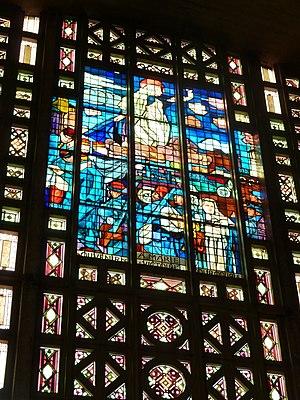
Église Notre-Dame du Raincy - Le Raincy - Seine-Saint-Denis - France - Mérimée PA00079948 This building is classé au titre des Monuments Historiques. It is indexed in the Base Mérimée, a database of architectural heritage maintained by the French Ministry of Culture,
L'église Notre-Dame du Raincy, appelée aussi Notre-Dame-de-la-Consolation est une église moderne construite en 1922-1923 par les architectes français Auguste et Gustave Perret, sur le territoire de la commune du Raincy, dans le département de la Seine-Saint-Denis, près de Paris. Située avenue de la Résistance, elle fait partie de la paroisse catholique du Raincy et du diocèse de Saint-Denis. Elle est considérée comme un monument emblématique de l'architecture moderne, et doit sa célébrité au fait qu'il s'agit de la première église construite en béton armé en France. À ce titre, elle a été classée comme monument historique par un arrêté du 29 juin 1966. On la surnomme parfois la « Sainte-Chapelle du béton armé ».